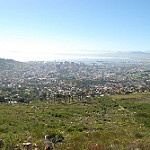
Scene: Outdoor